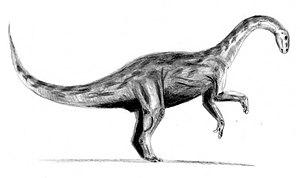
Yunnanosaurus est un genre éteint de grands dinosaures sauropodomorphes. Il a vécu du Jurassique inférieur au Jurassique moyen dans ce qui correspond à l'actuelle province du Yunnan, en Chine.
Les Yunnanosauridae forment une famille éteinte de dinosaures Sauropodiformes, considérée comme obsolète depuis le début de XXIᵉ siècle.